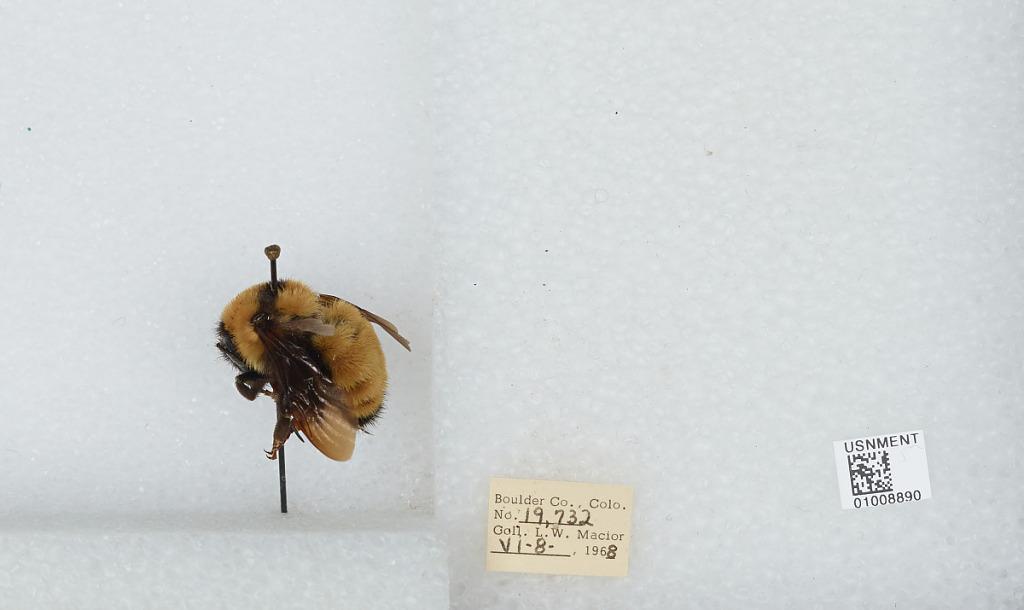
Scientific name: Bombus (Fervidobombus) fervidus fervidus (Fabricius)
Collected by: L. Macior
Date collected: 1968-6-8
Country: United States
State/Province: Colorado
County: Boulder
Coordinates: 40.09, -105.36